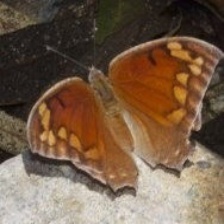
Species: TROPICAL LEAFWING